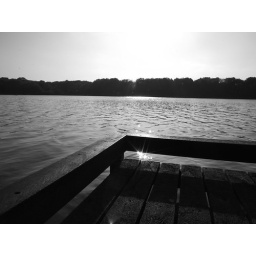
If you squint just hard enough, you could be anywhere in the world. Not neccessarily a dirty old lake in Swindon!